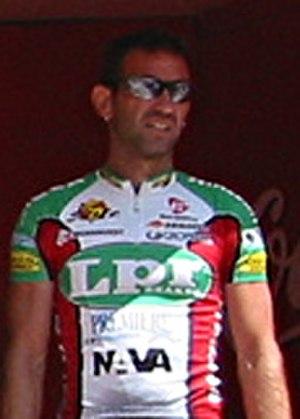
Elio Aggiano est un coureur cycliste italien.